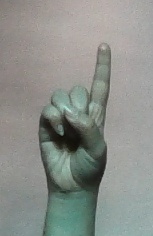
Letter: bb